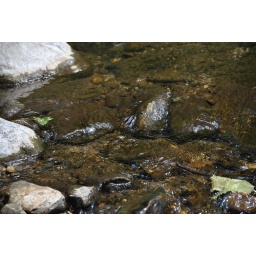
under the covered bridge down by the water. There were tons of rocks and pebbles. It was amazing